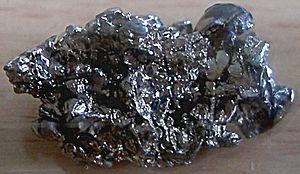
Les métaux alcalino-terreux sont les six éléments chimiques du 2ᵉ groupe du tableau périodique : béryllium ₄Be, magnésium ₁₂Mg, calcium ₂₀Ca, strontium ₃₈Sr, baryum ₅₆Ba et radium ₈₈Ra. Leurs propriétés sont très semblables : ils sont blanc argenté, brillants, et chimiquement assez réactifs à température et pression ambiantes. Leur configuration électronique contient une sous-couche s saturée avec deux électrons, qu'ils perdent facilement pour former un cation divalent.
Le baryum est l'élément chimique de numéro atomique 56, de symbole Ba.
On dénombre 118 éléments chimiques ayant été observés, dont seulement 90 qui se rencontrent dans le milieu naturel.